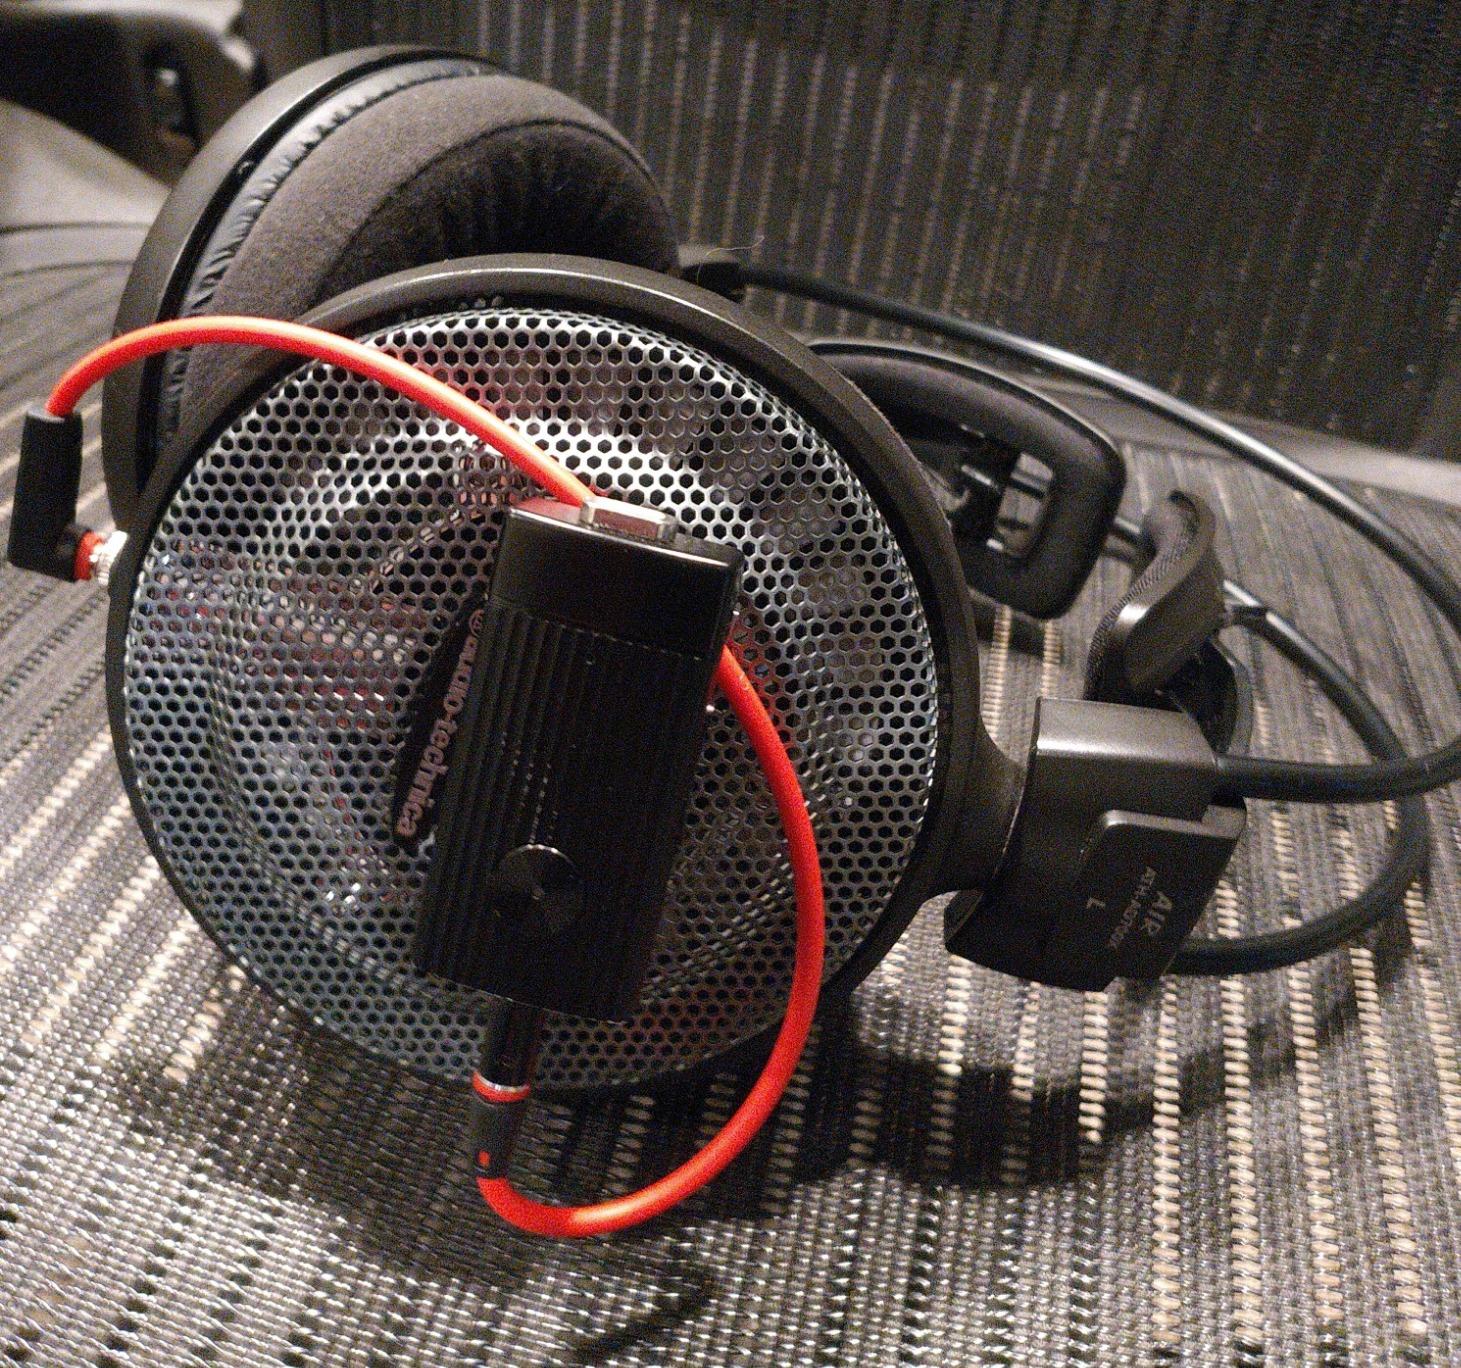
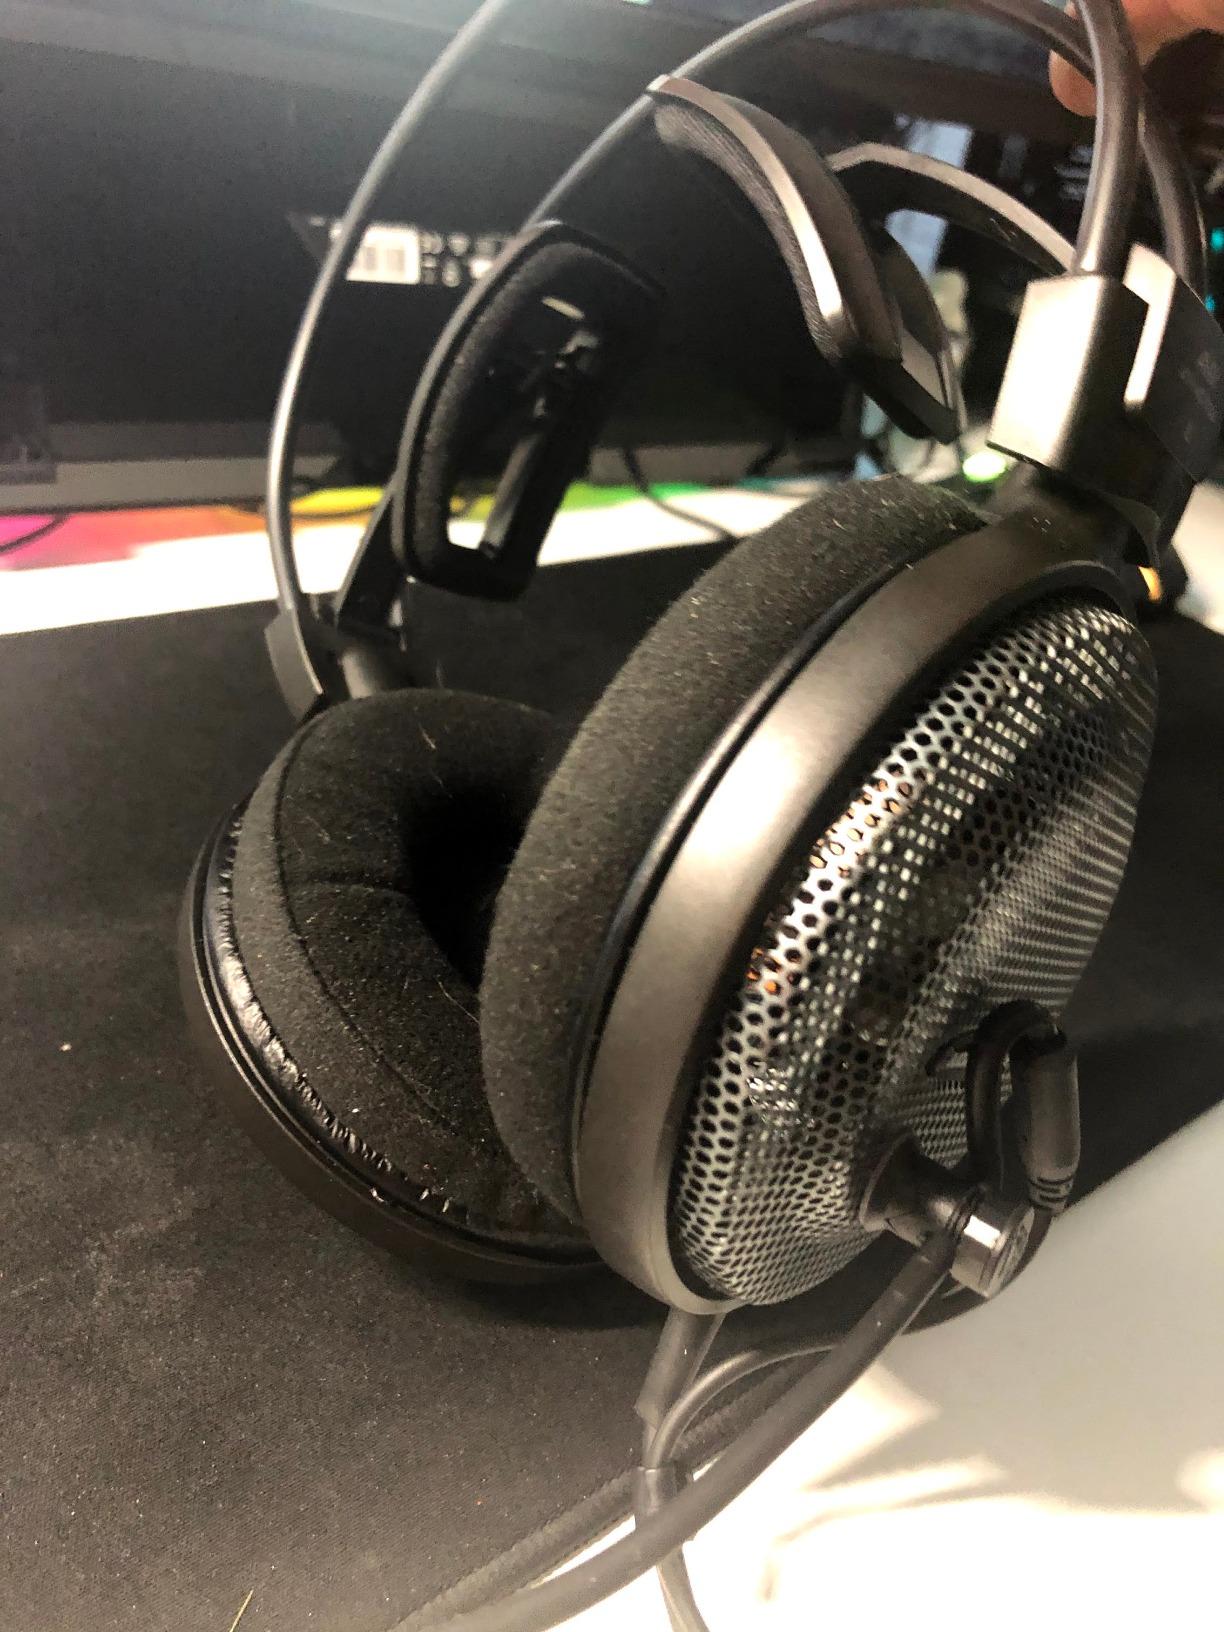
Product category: headphones
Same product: yes